Ida Stephens Owens

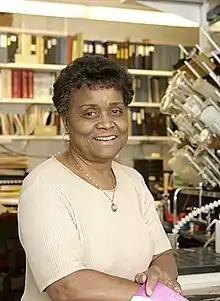
Owens in her laboratory at the NIH

Ida Stephens Owens (September 13, 1939 – February 24, 2020) was an American scientist known for her work with drug-detoxifying enzymes. She received her Ph.D from Duke University in 1967, making her one of the first two African Americans to receive a doctorate from the school. She spent her career at the National Institutes of Health (NIH), where she worked from 1968 to 2017 and pioneered the study of the genetics of human diseases and drug metabolism.